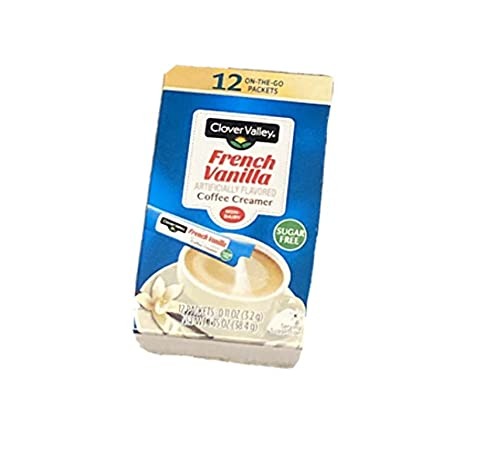
Item Name: Clover Valley Sugar Free French Vanilla Coffee Creamer in Convenient On-The-Go Sticks-1 Box (1.35 oz)- 12 Packets- Sweet and Creamy Drink Addition
Bullet Point: french vanilla
Product Description: french vanilla creamer
Value: 1.35
Unit: Ounce

Price: 2.48